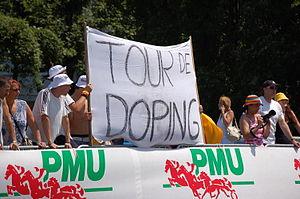
Le dopage est une pratique présente dans différents sports professionnels de manière générale et notamment le football.Le cyclisme peut-être associé au mot dopage mais cela n'est pas représentatif de la réalité dans la mesure où il s'agit sans aucune mesure du sport le plus contrôlé au monde et le nombre de cas n'a jamais été aussi bas.
Le Tour de France est une compétition cycliste par étapes masculine qui traverse la France avec des incursions occasionnelles dans les pays voisins. Sa première édition a lieu en 1903 pour augmenter les ventes du journal L'Auto, organisée par Henri Desgrange et Géo Lefèvre. Depuis, la course a lieu chaque année, excepté lors des deux guerres mondiales. Souvent appelé « le Tour » tout court, ou « la Grande Boucle », il gagne en importance et en popularité au fil des éditions, sa durée est allongée et sa portée s'étend dans le monde entier. La participation s'élargit, on passe d'un peloton principalement français les premières années, à des éditions comptant jusqu'à 40 nationalités. Il est actuellement organisé par ASO.
Le sport est un ensemble d'exercices physiques se pratiquant sous forme de jeux individuels ou collectifs pouvant donner lieu à des compétitions.
Le sport en France est marqué par plusieurs phénomènes : une tradition sportive ancienne, un rôle prépondérant dans l'organisation du sport moderne et une grande variété de disciplines pratiquées à haut niveau. Si le palmarès international n'est pas au même rang, la tendance paraît s'inverser depuis la fin du XXᵉ siècle. La France pèse en effet moins qu'avant sur les enjeux du sport mondial, alors que le palmarès des sportifs français, depuis les années 1990, la place désormais clairement dans les toutes meilleures nations sportives.
Créé en 1903 dans un contexte de développement du sport cycliste sous l'impulsion des organes de presse spécialisée et des industriels du cycle, le Tour de France est organisé par le journal L'Auto, dirigé par Henri Desgrange, afin de relancer les ventes du quotidien et d'affaiblir son concurrent, Le Vélo. Dès sa première édition, l'épreuve connaît un certain succès populaire et se voit reconduite l'année suivante. Malgré des accusations de tricherie envers certains coureurs ou des modifications fréquentes du règlement vivement critiquées comme la mise en place d'un classement par points à défaut d'un classement général au temps entre 1905 et 1912, le Tour de France devient peu à peu l'un des évènements sportifs les plus populaires en France et à l'étranger. Les performances des coureurs du Tour, ces « géants de la route », magnifiées et glorifiées par la narration de la course dans les journaux, puis des années plus tard à la TSF, contribuent à asseoir la réputation de l'épreuve.